John Fanning Watson

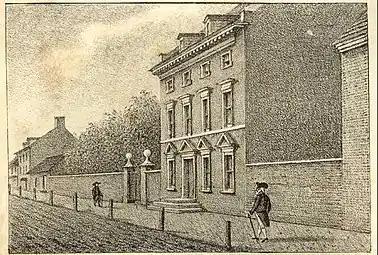
"Washington's Residence, High Street", a lithograph by William L. Breton, from the 1830 edition of "Annals of Philadelphia"

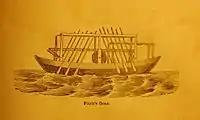
"Fitch's Boat". Woodcut of John Fitch's 1787 oar-propelled steamboat, from 1844 edition of "Annals of Philadelphia".

A bookseller, then a bank cashier by trade, he worked for the Germantown Bank, and Philadelphia, Germantown and Norristown Railroad.